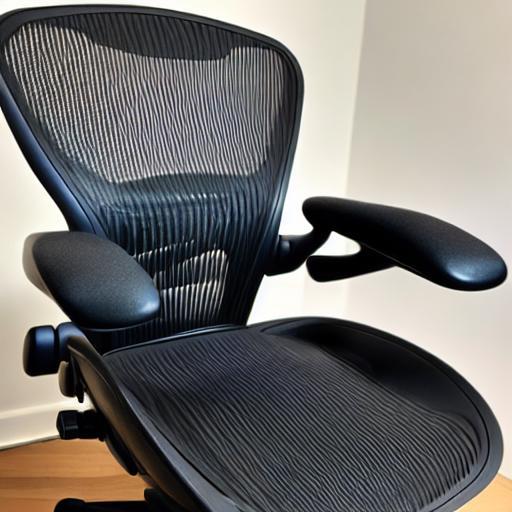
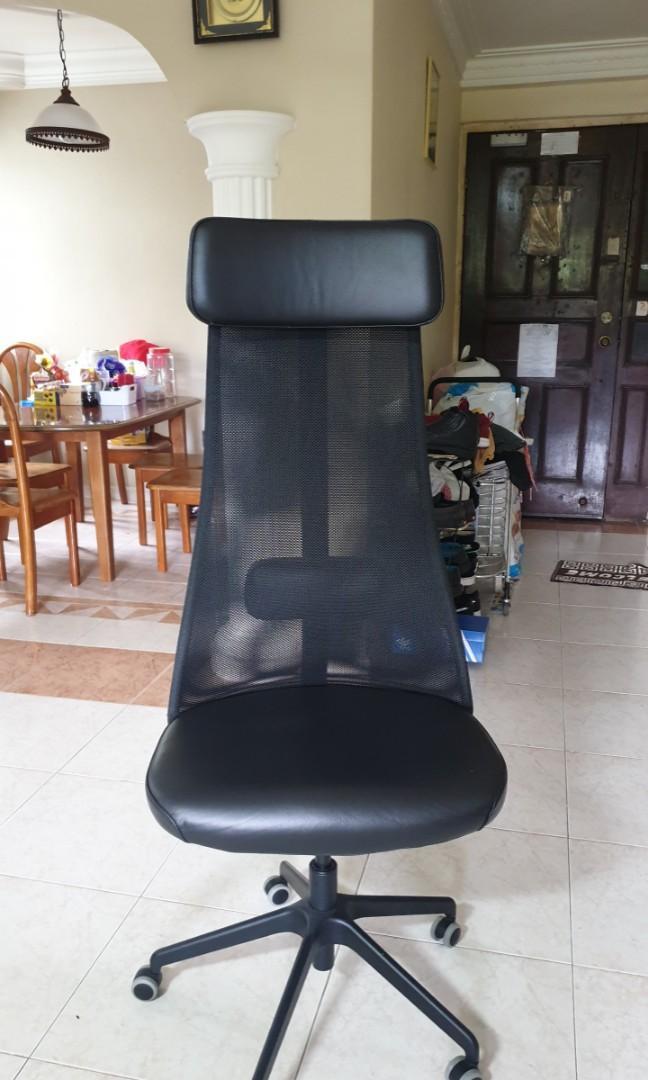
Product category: items_chair
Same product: no